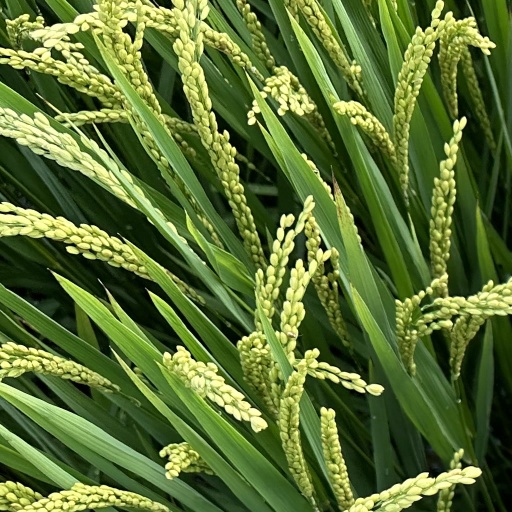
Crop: rice